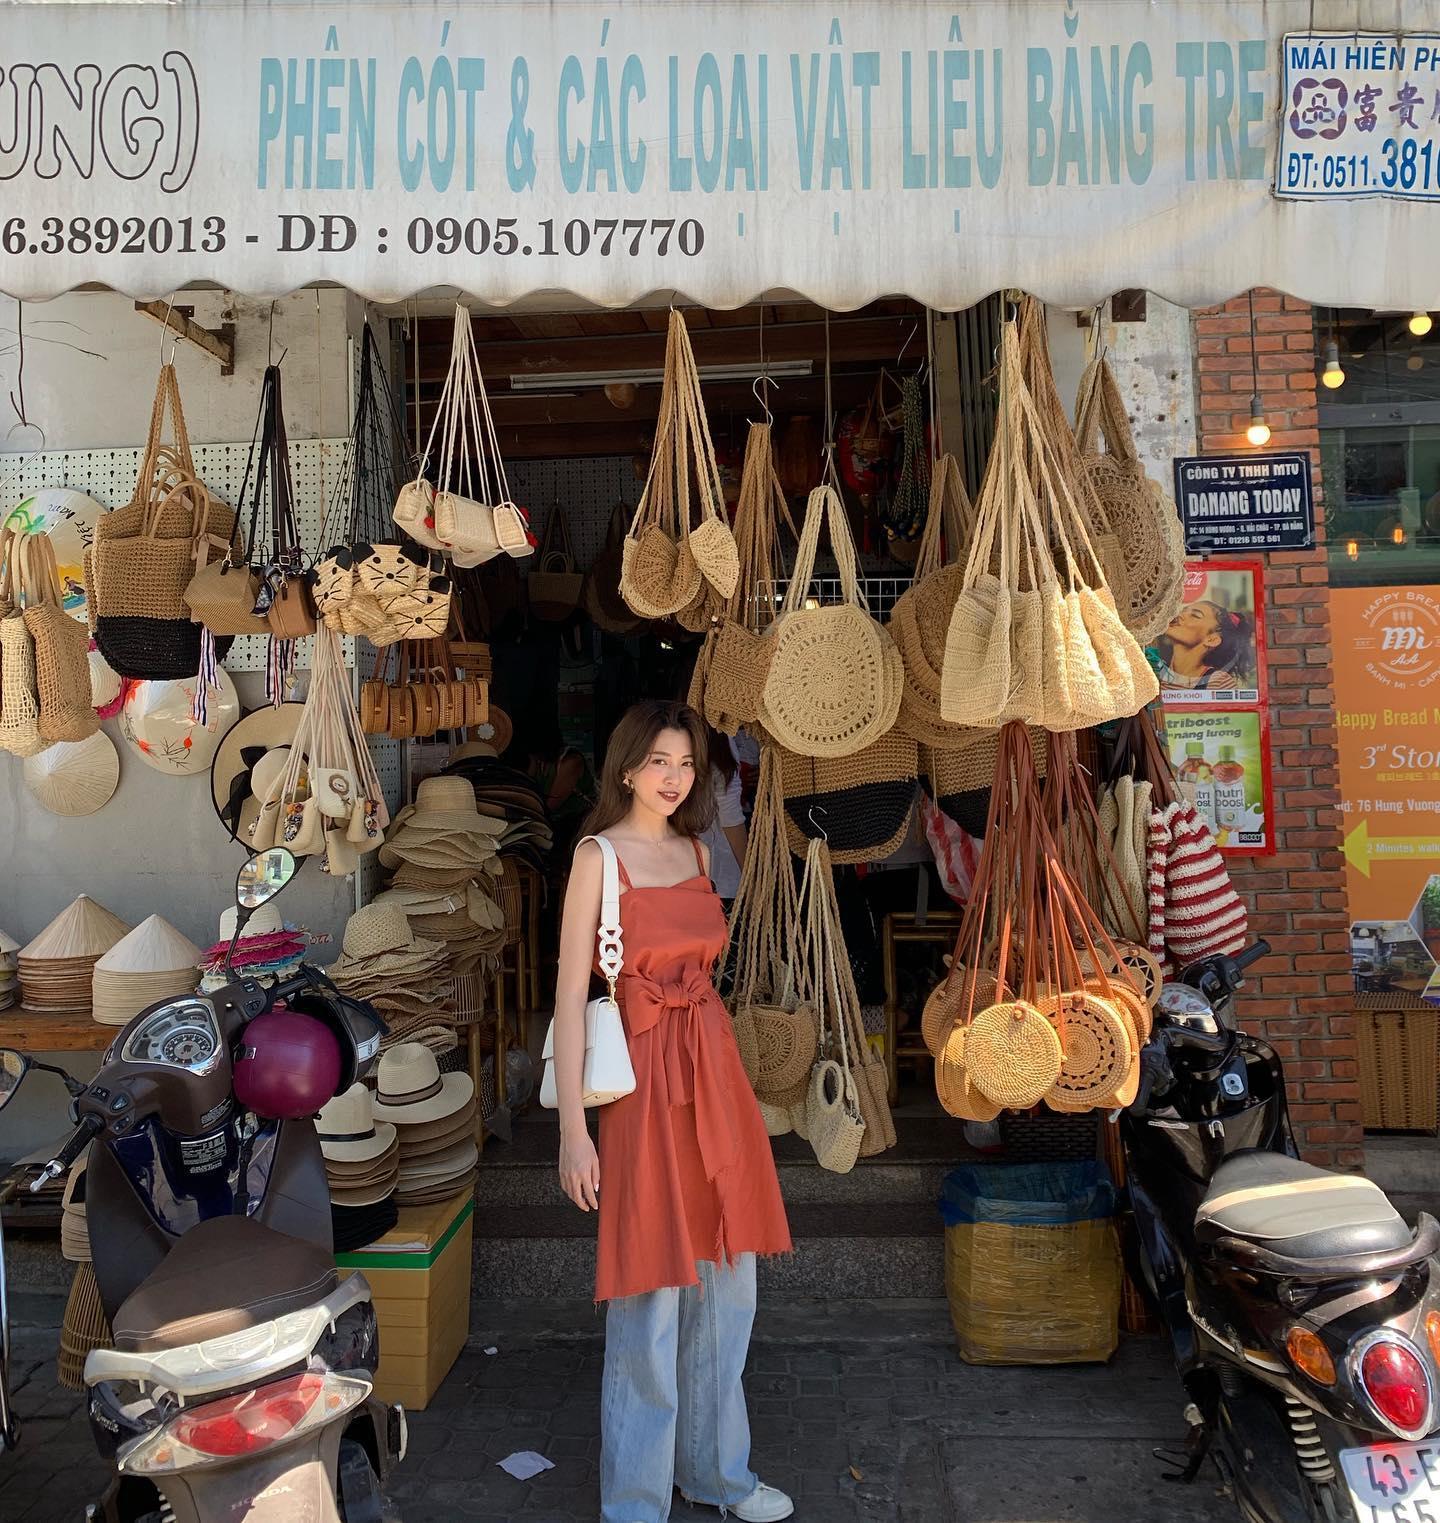
có nhiều sản phẩm đang được trưng bày ở phía sau lưng của cô gái